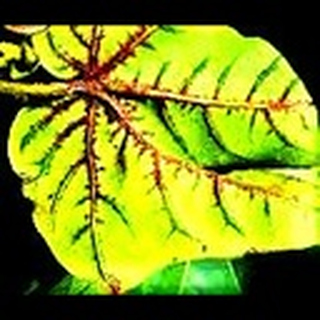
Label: cotton_bacterial_blight